Kalamay

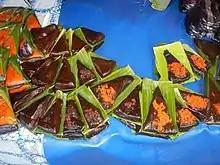
"Kalamay" slices on banana leaves from Bustos, Bulacan

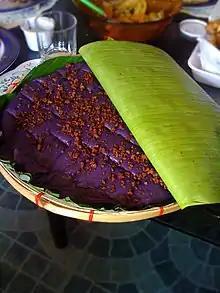
"Kalamay ube" is naturally purple due to the use of purple yam.

There are many variations and types of kalamay. Kalamay can be divided roughly into two types: the syrupy kind used in conjunction with other dishes (higher "latik" ratio), and the gummy, chewy kind which is more expensive and usually eaten on its own.